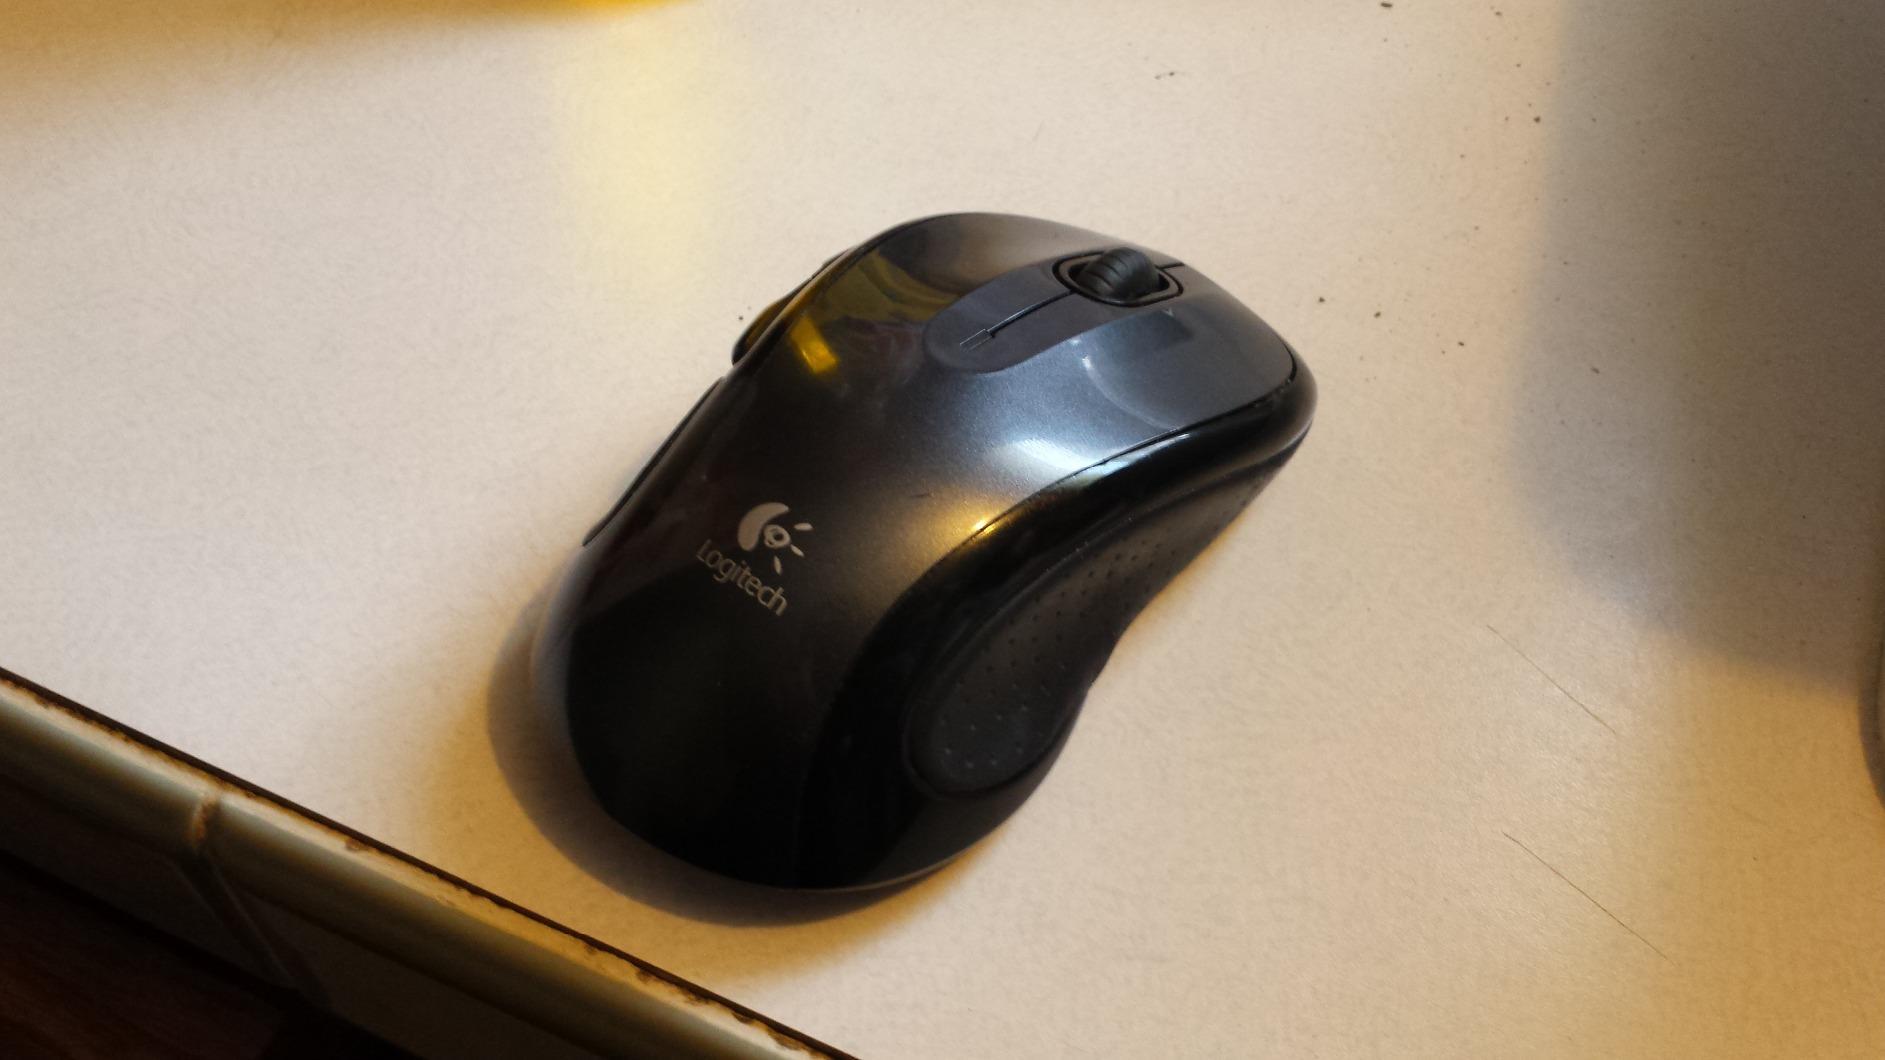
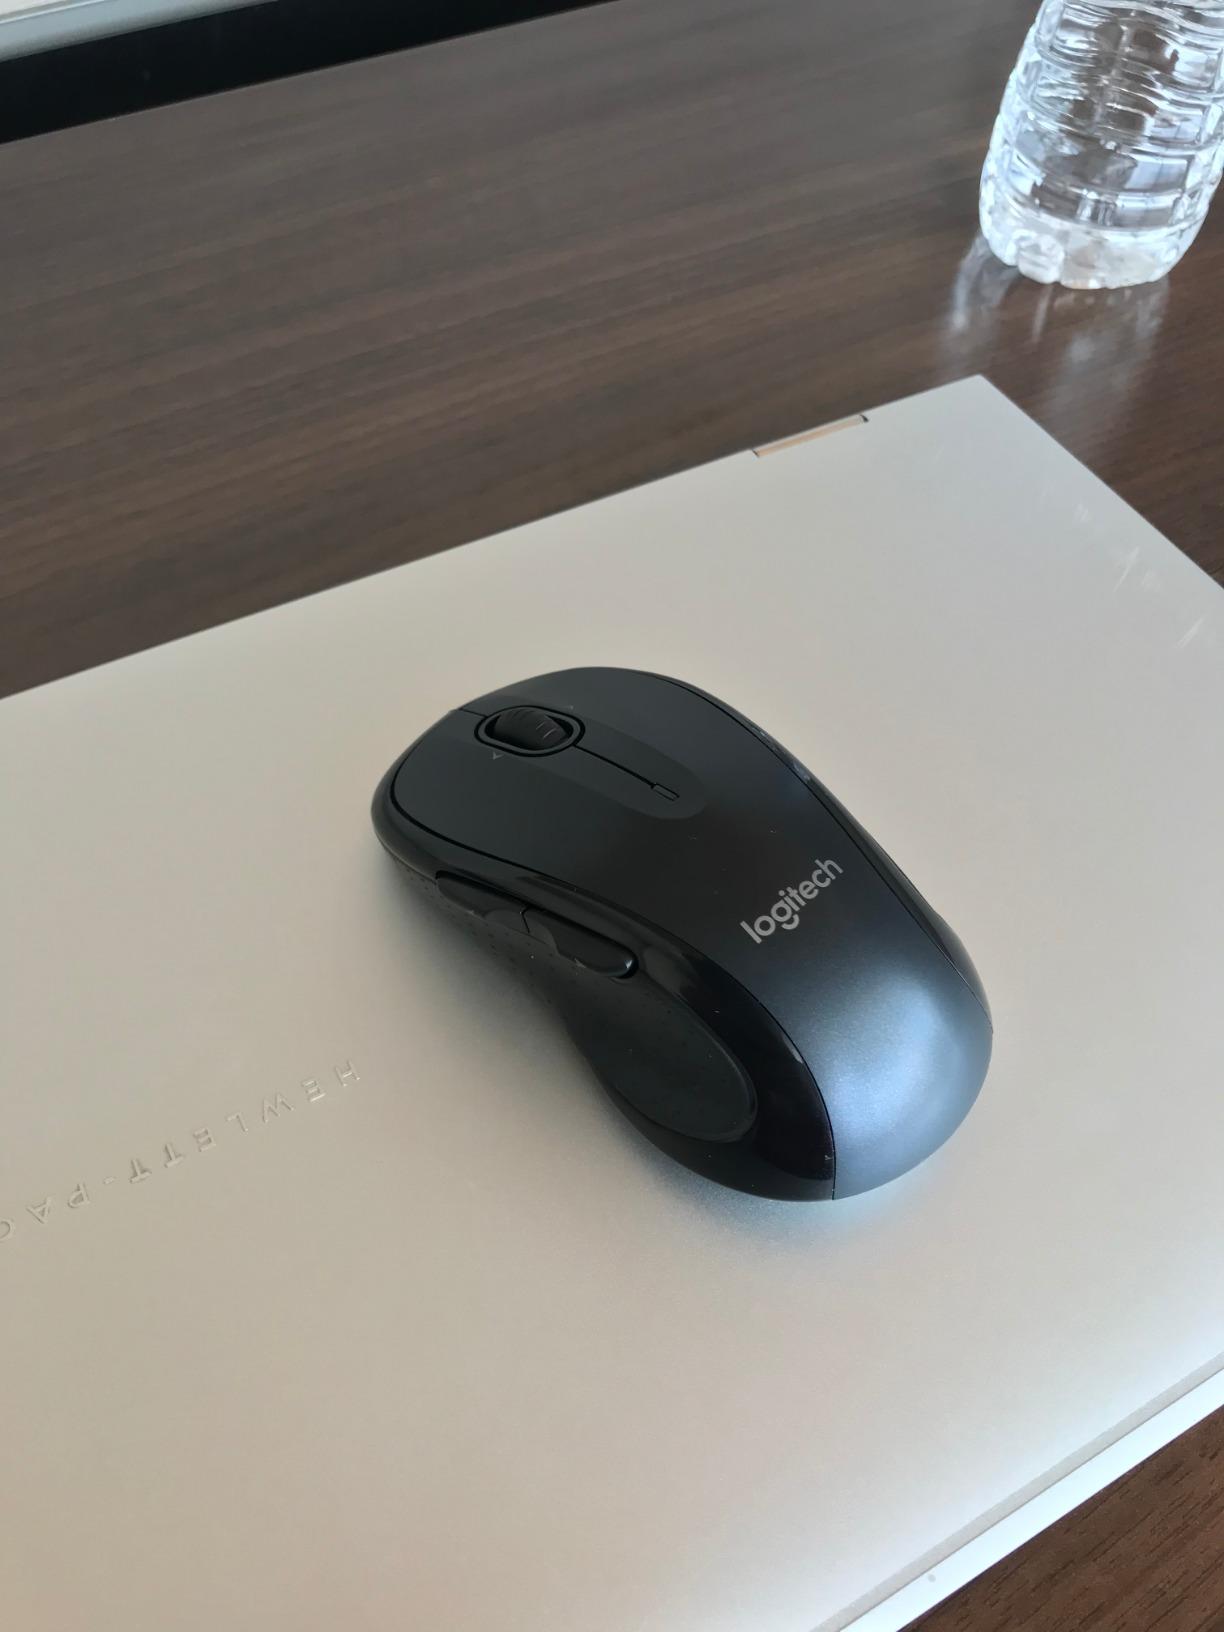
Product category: mouse
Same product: yes